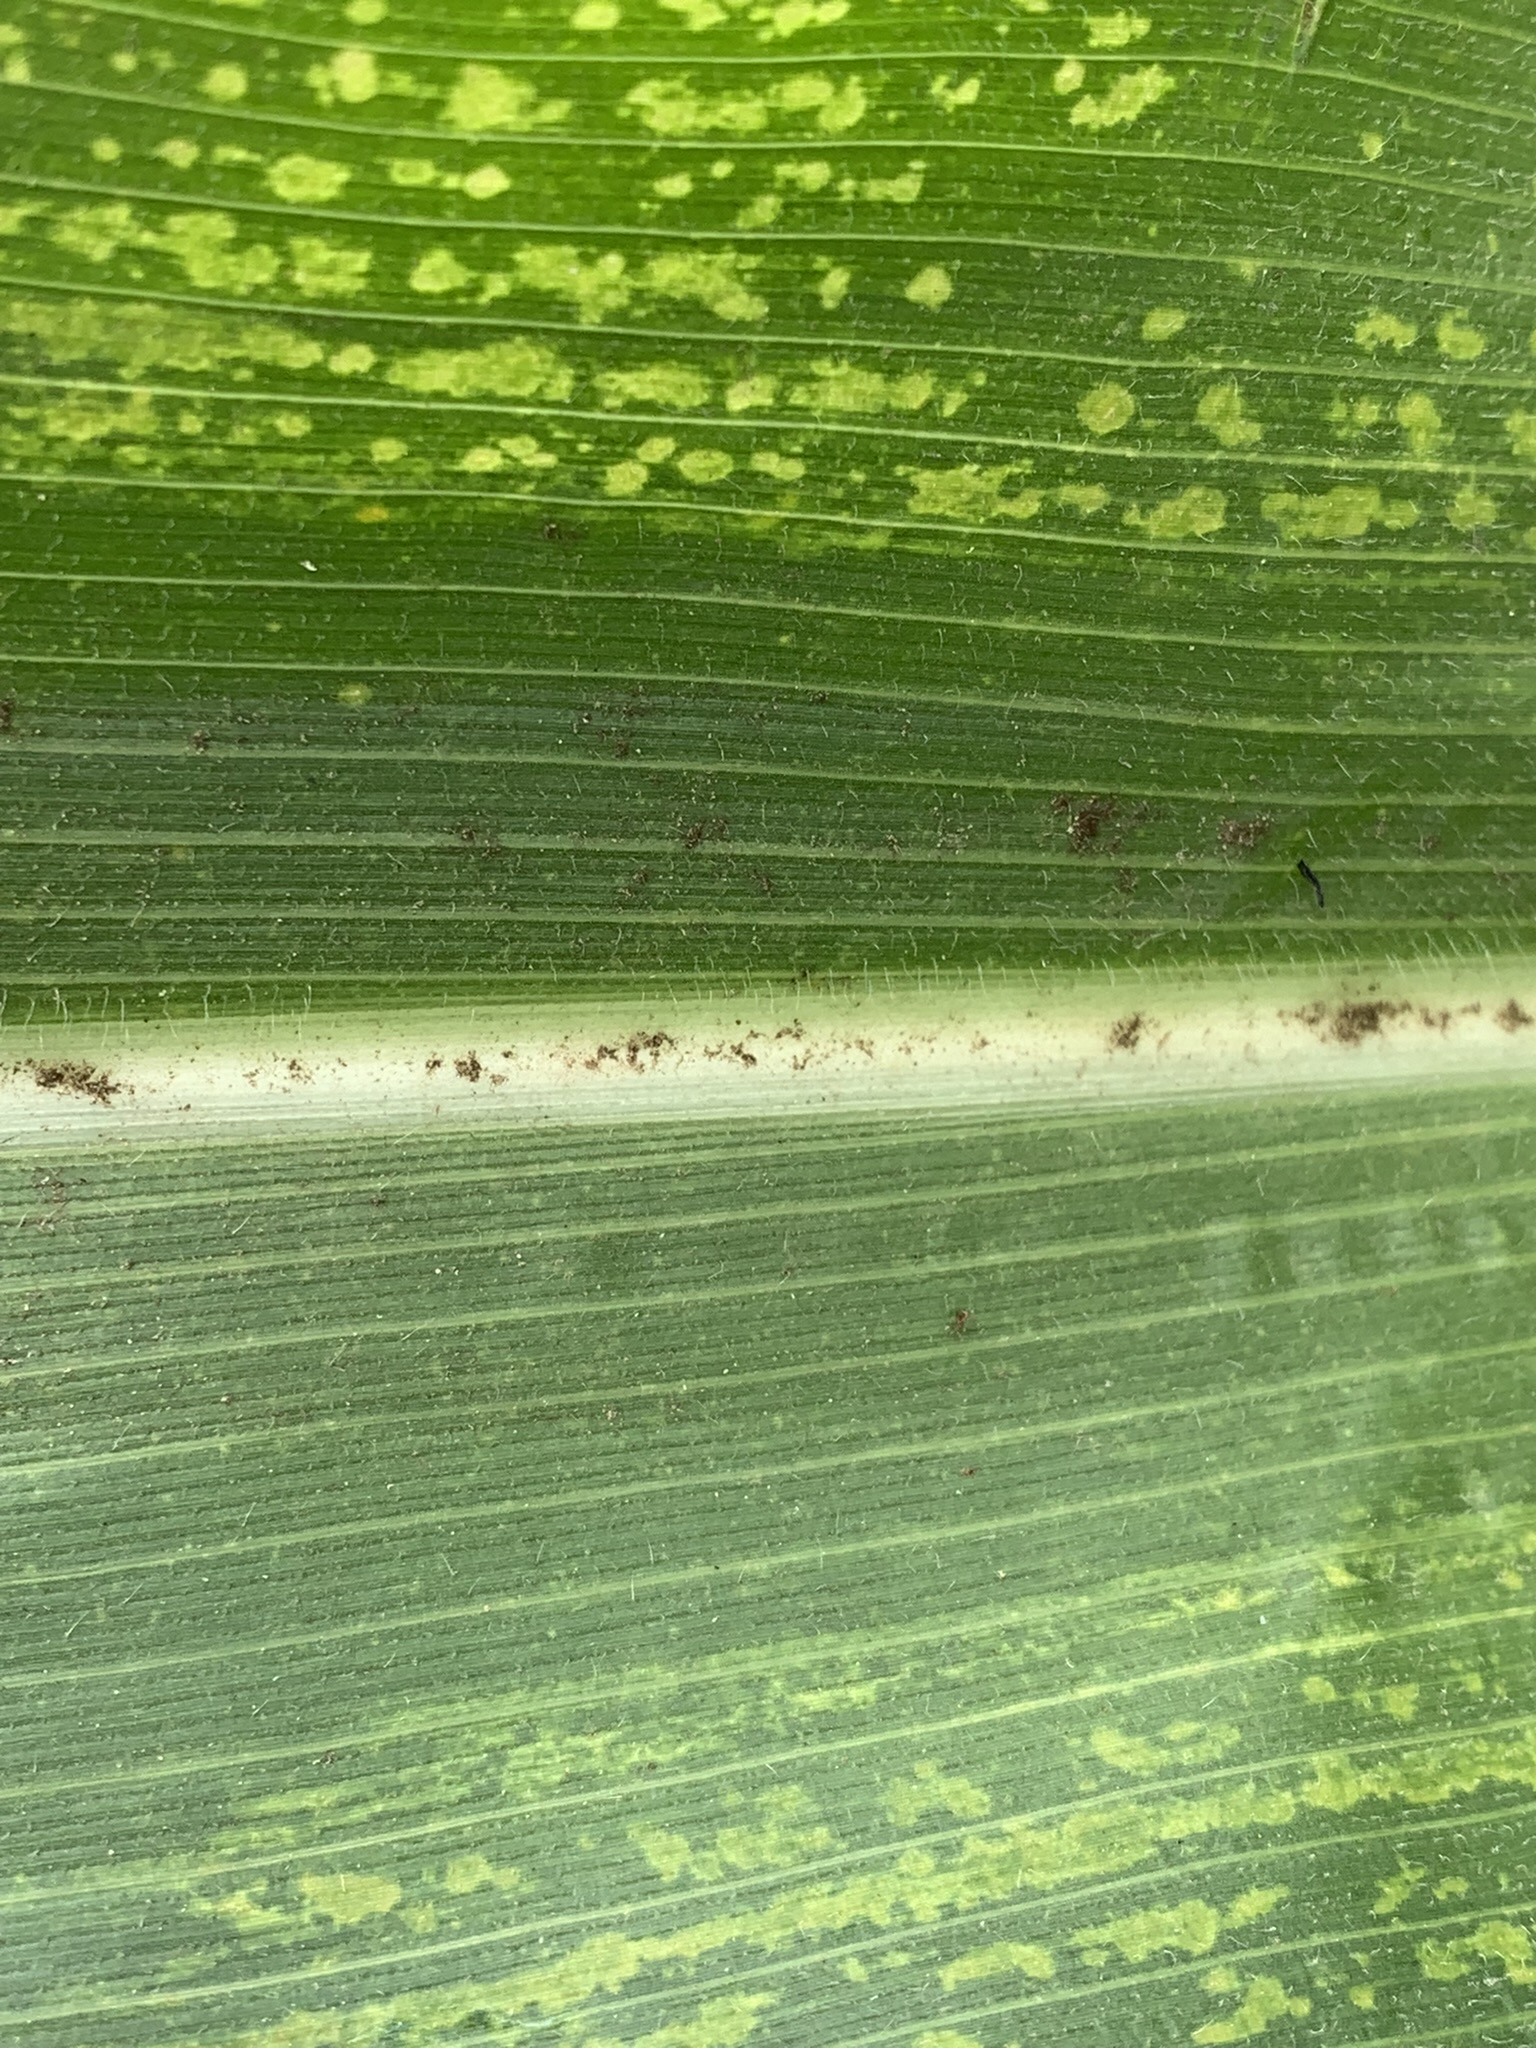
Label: MLN